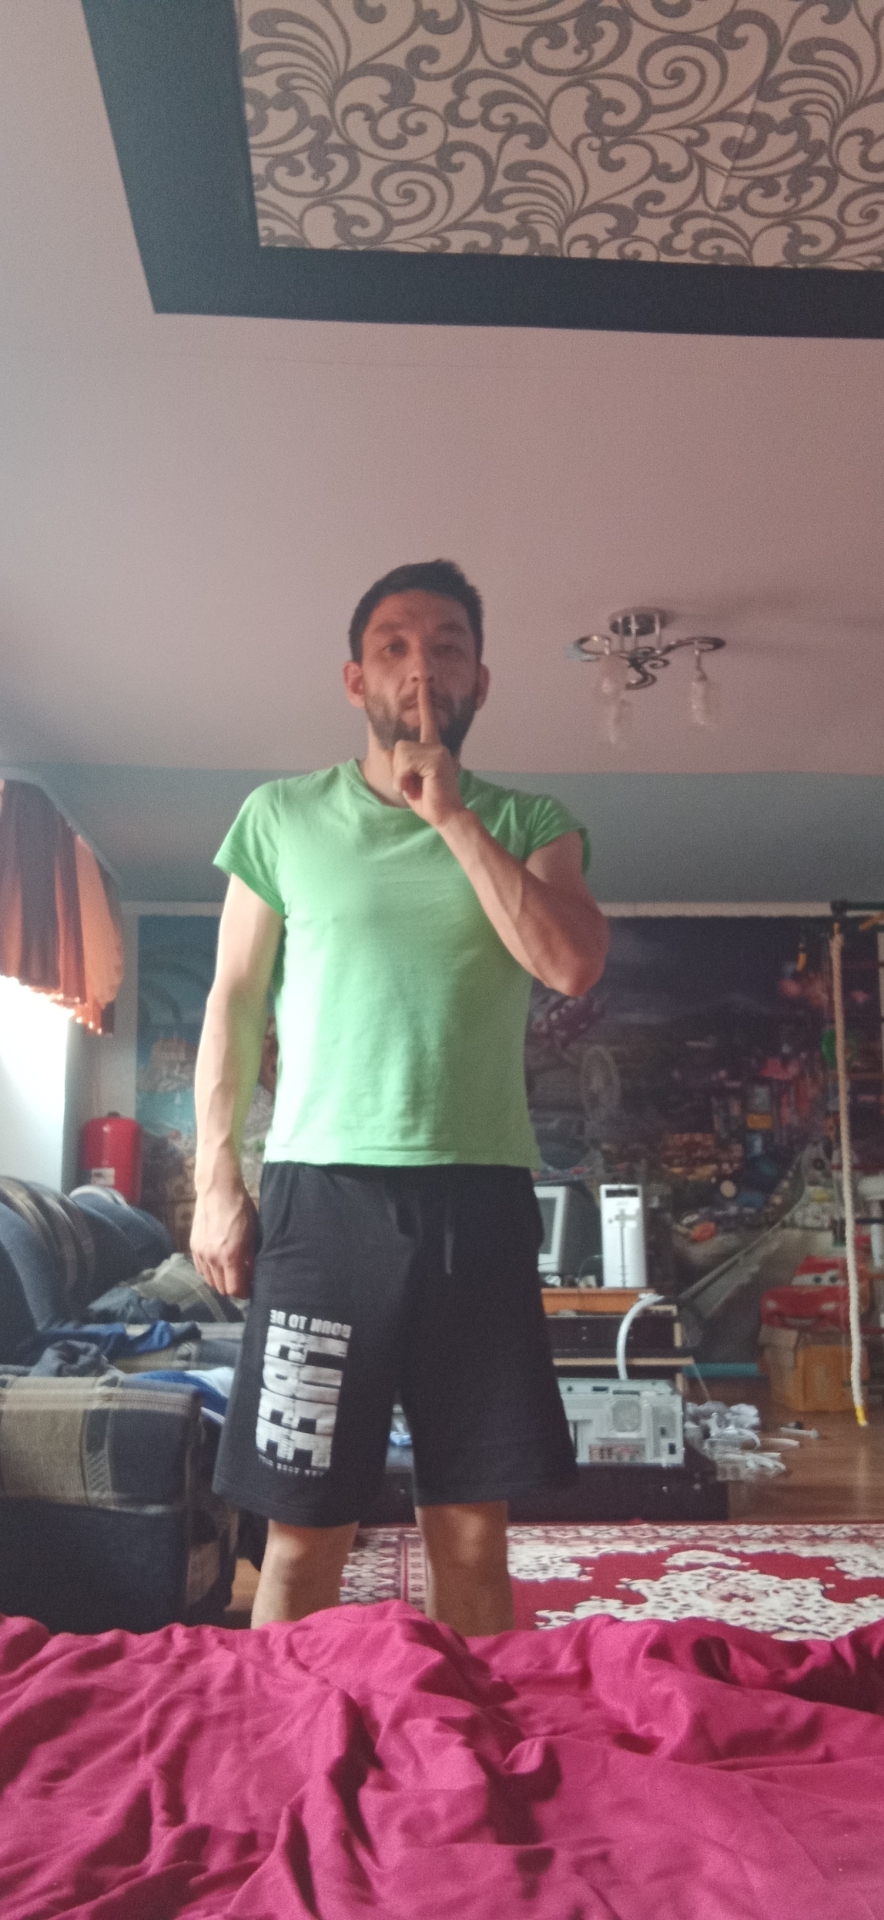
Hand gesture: mute